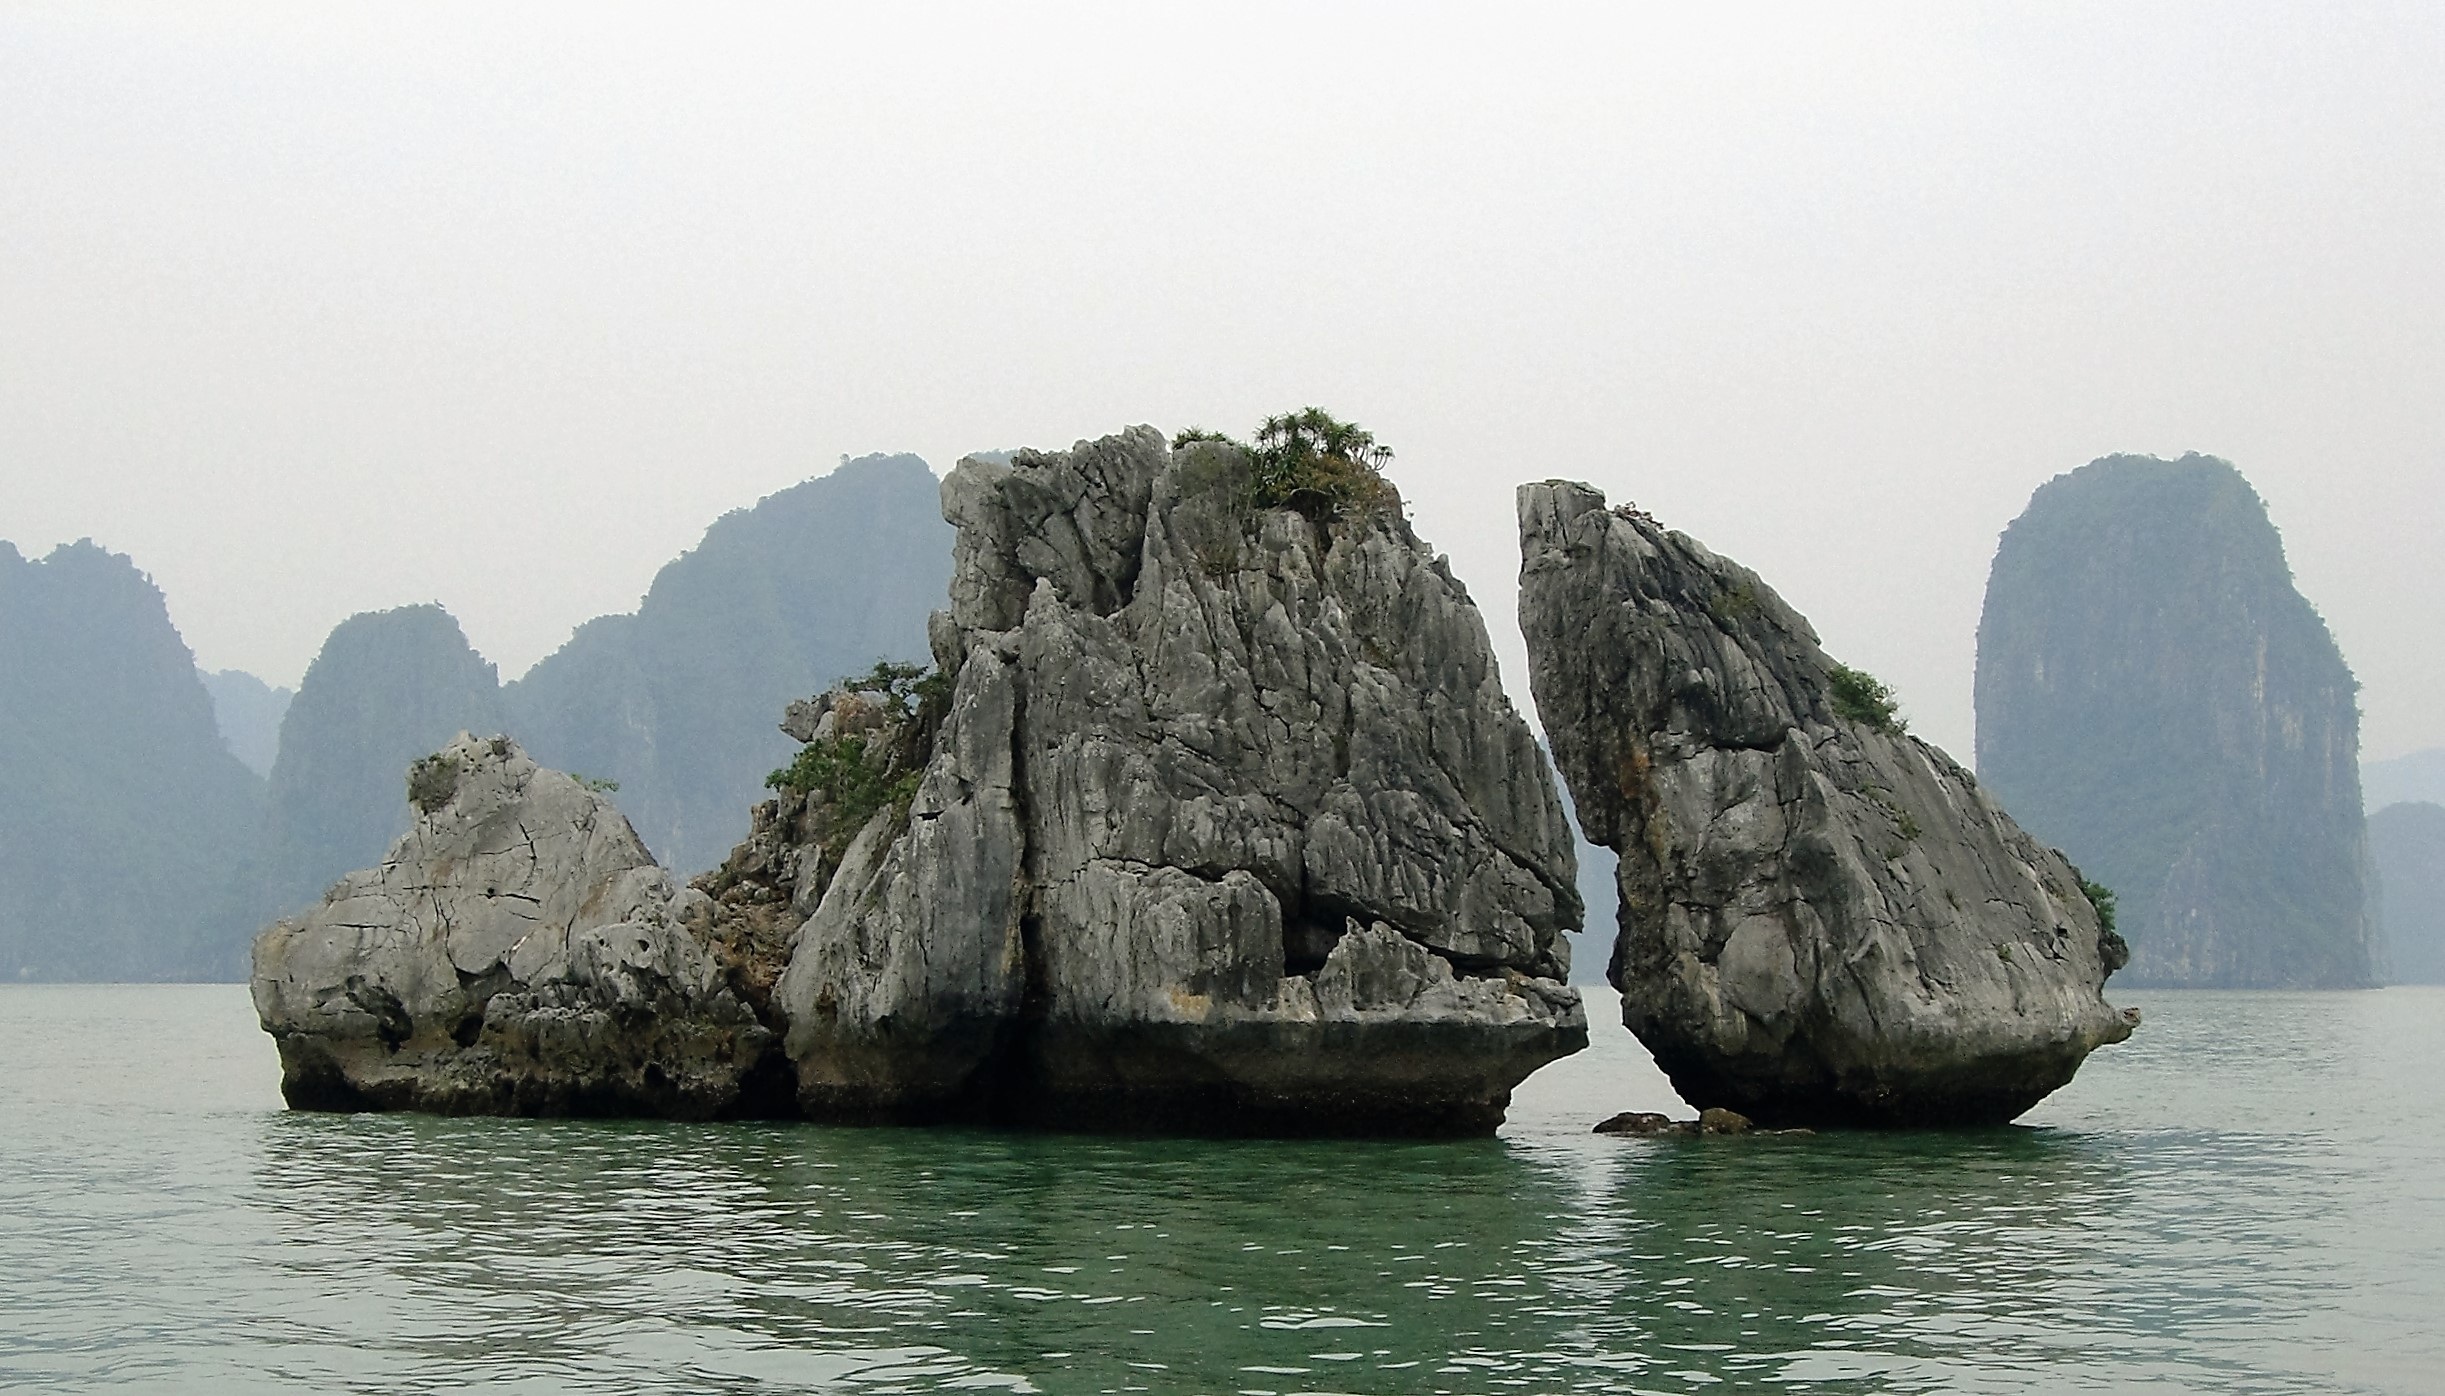
sea, coast, water, rock, ocean, boat, formation, cliff, vehicle, bay, island, stack, terrain, viet nam, cape, islet, landform, halong bay, sea cave, geographical feature